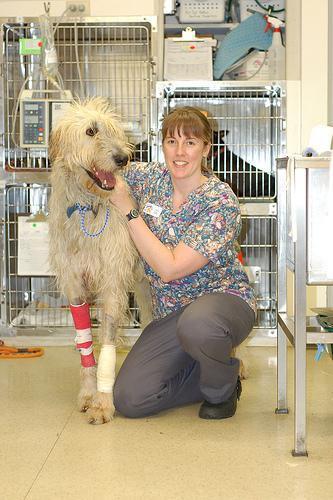
Irish_wolfhound